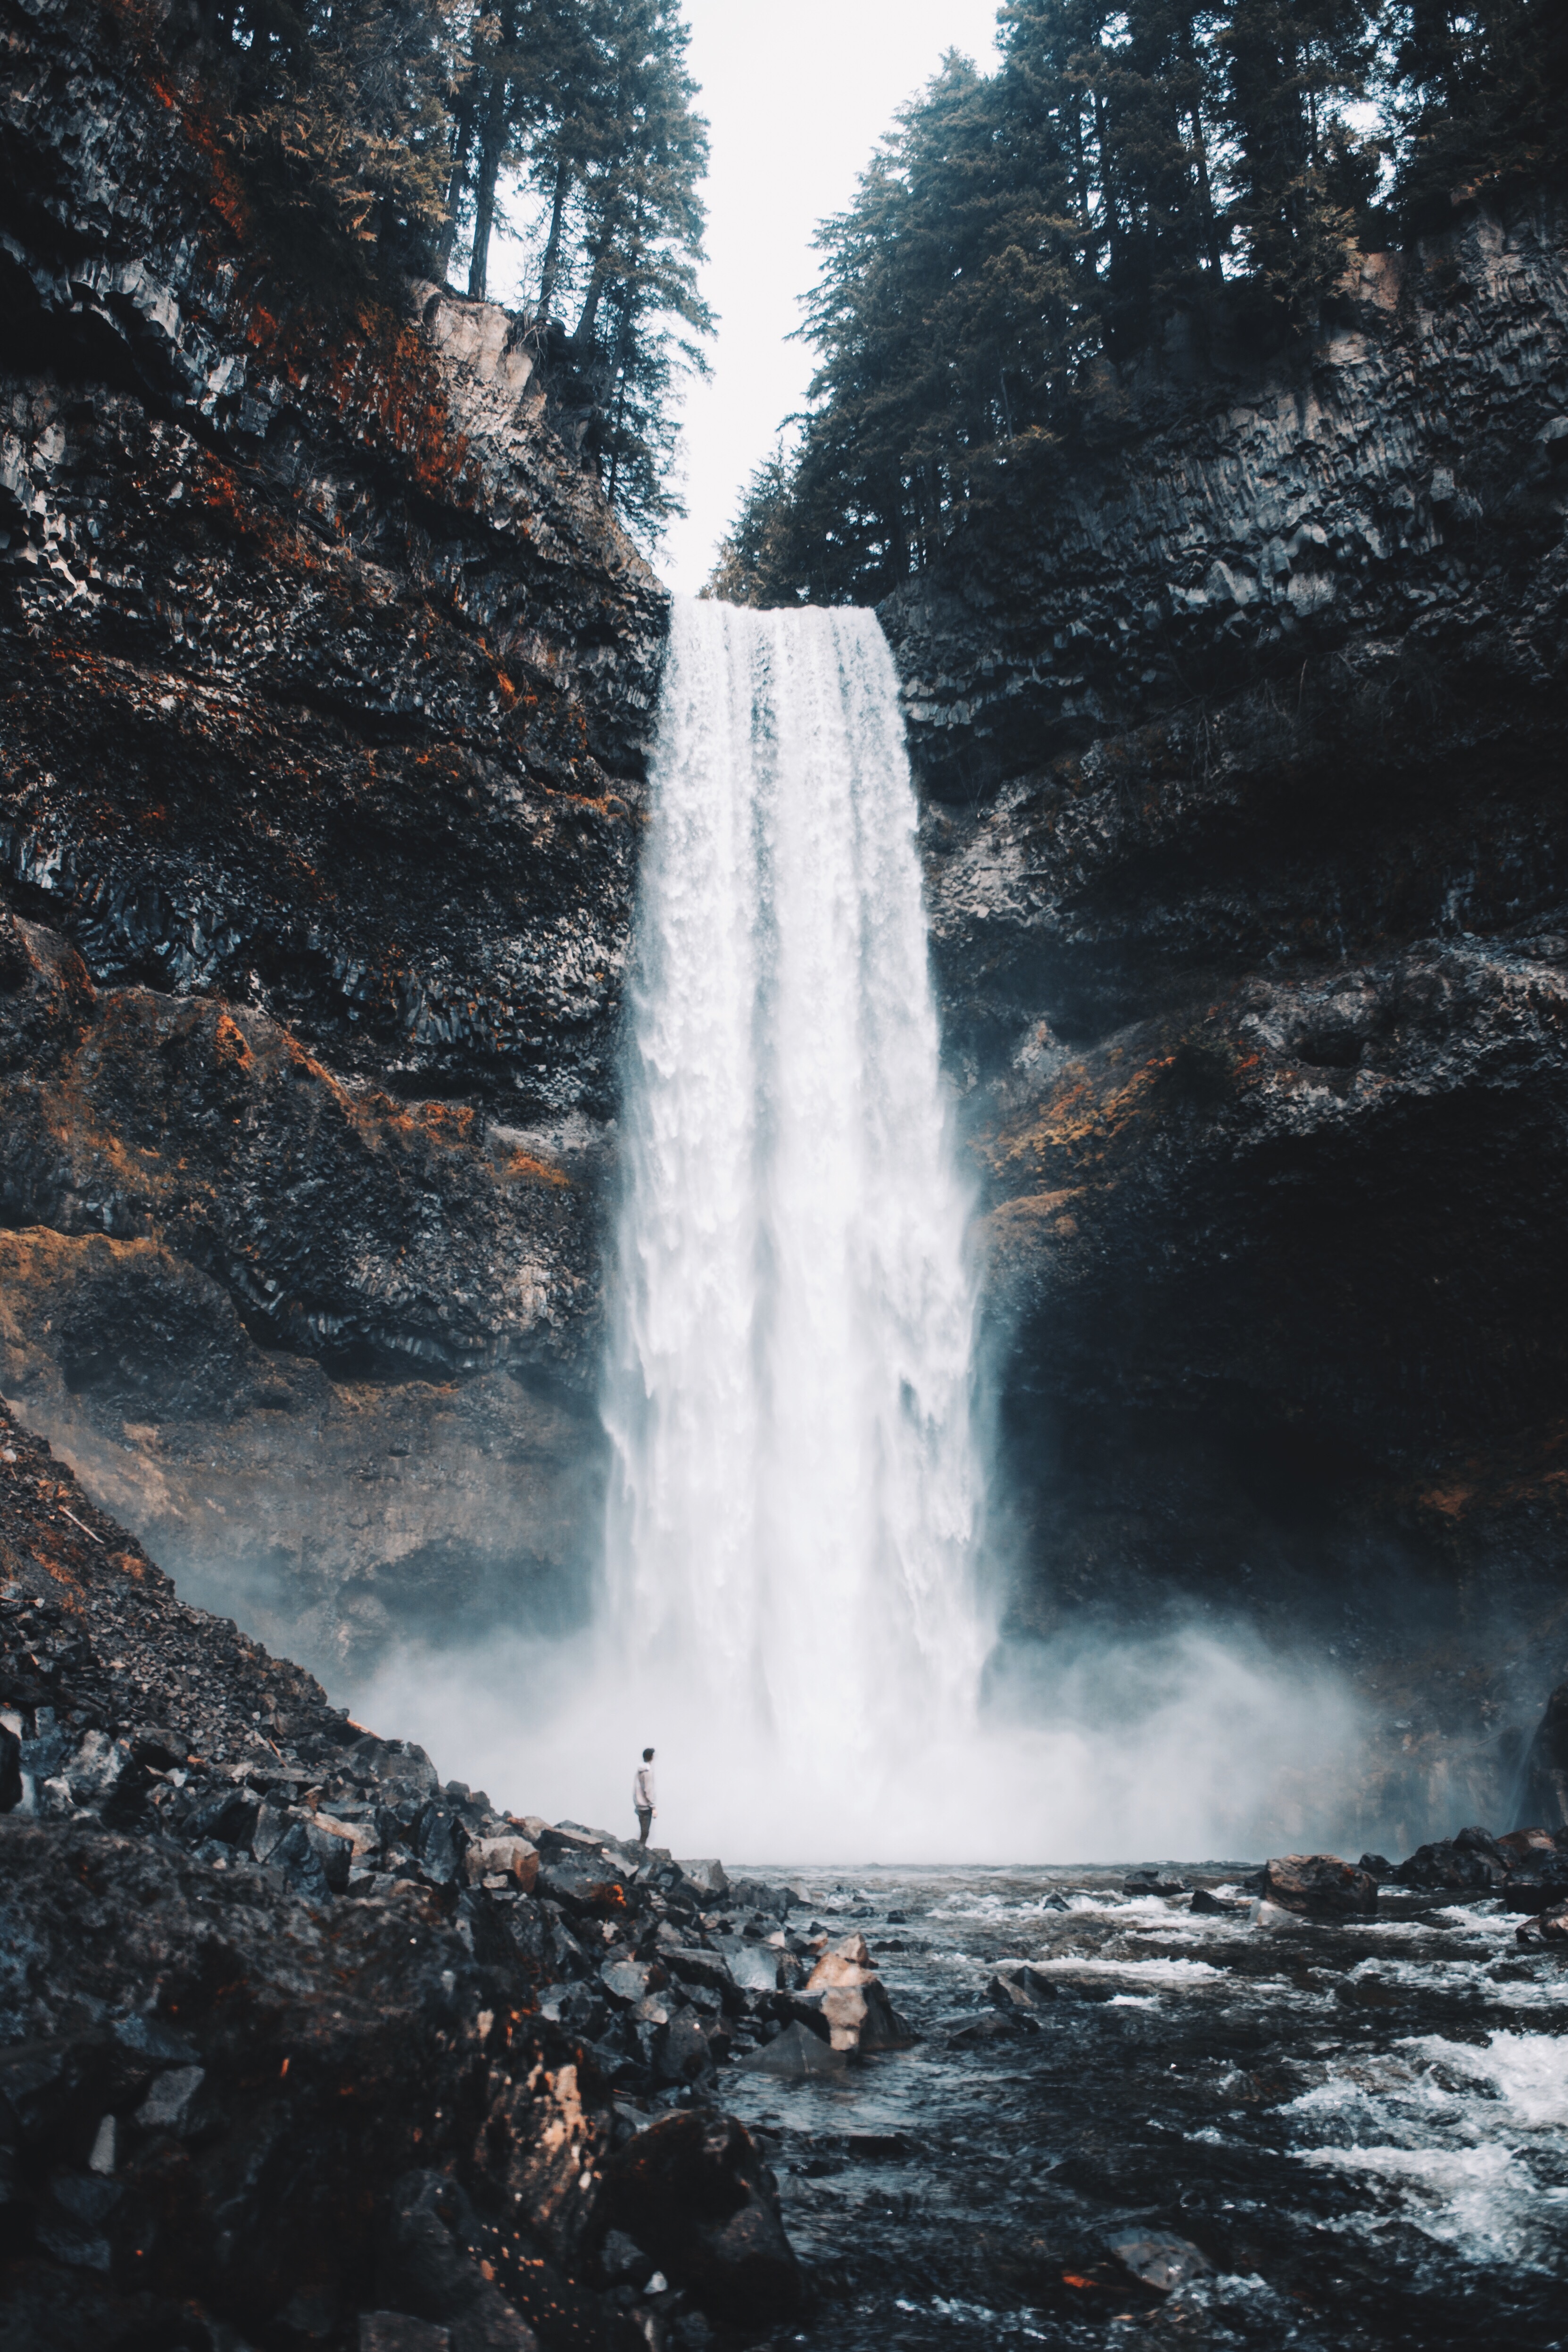
waterfall, body of water, water, nature, water resources, natural landscape, watercourse, sky, atmospheric phenomenon, nature reserve, water feature, chute, tree, state park, rock, formation, stream, river, geology, forest, rapid, rainforest, plant, winter, national park, vacation, ravine